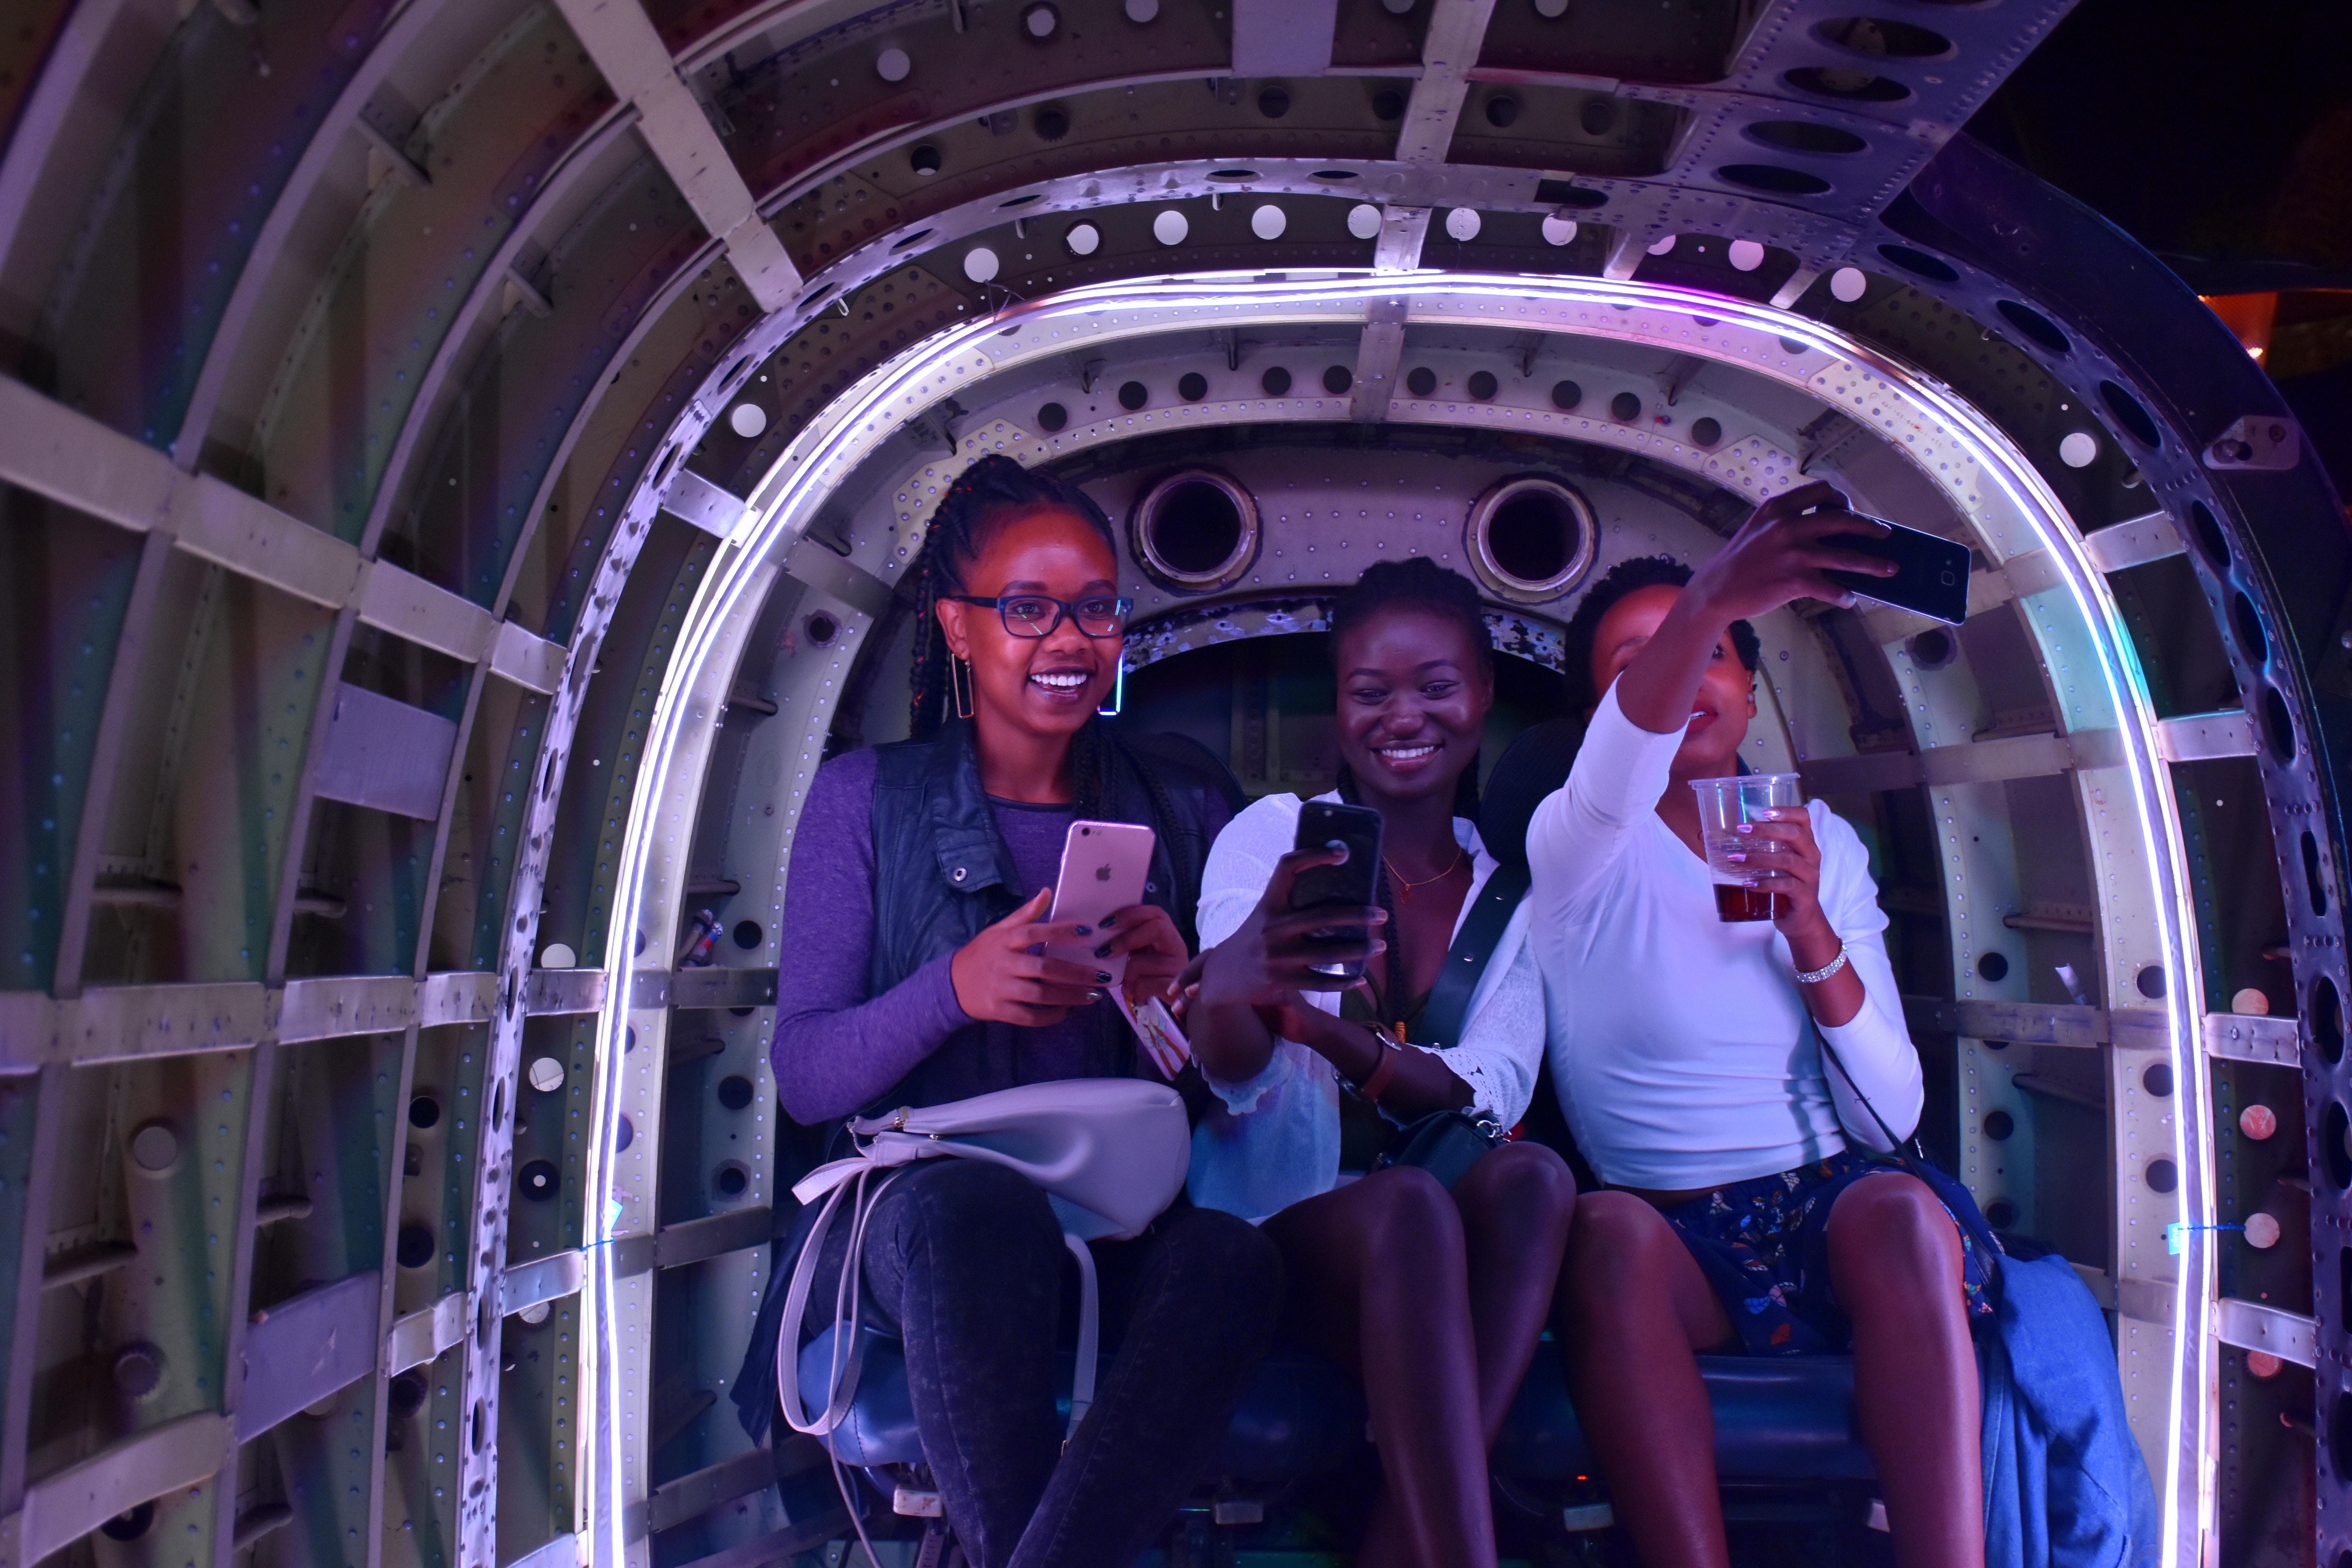
fun, purple, crowd, leisure, amusement ride, event, recreation, product, audience